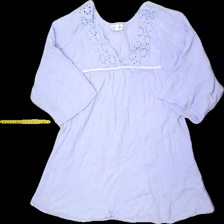
View: front
Type: Top
Category: Ladies
Brand: Not in the list
Brand text on label: Select Woman
Colors: Purple, White
Material: 100% cotton
Cut: V-collar
Size: XL
Season: Spring
Stains: Minor
Damage: 1 pulled thread
Price range: 50-100
Recommended usage: Export